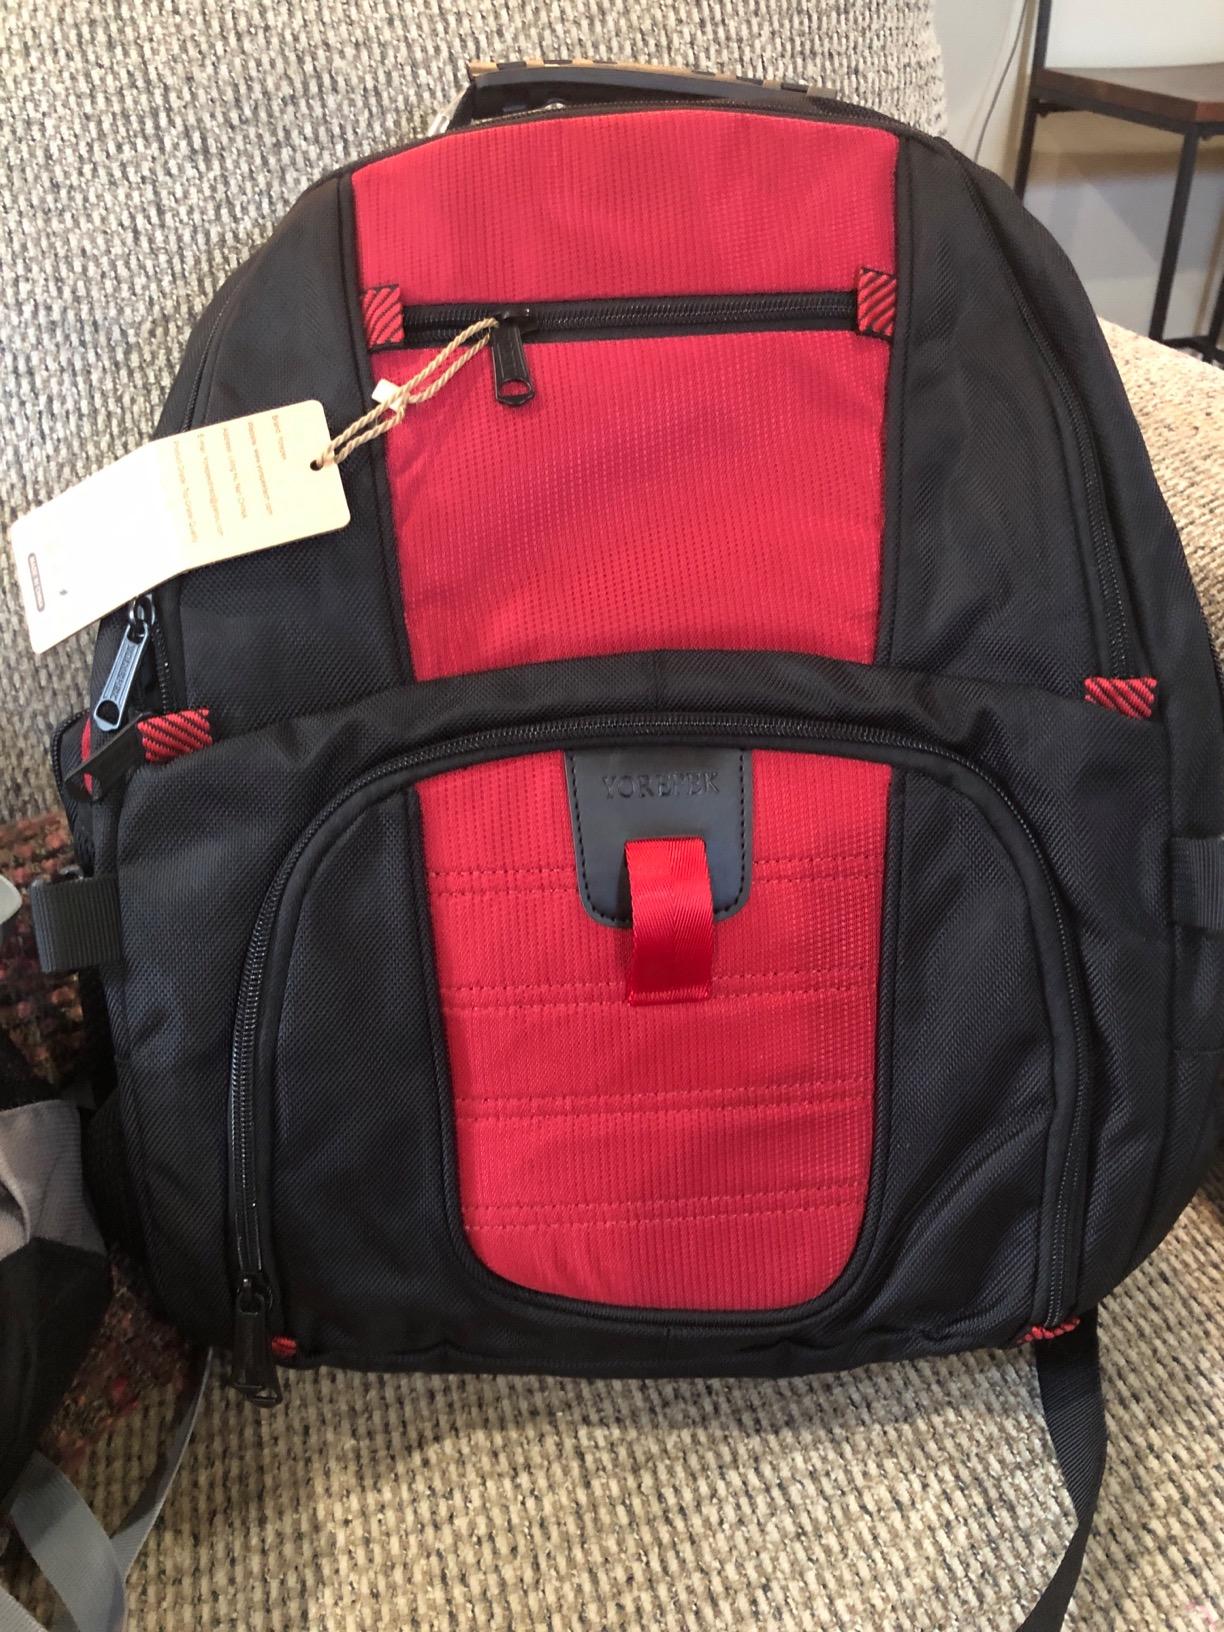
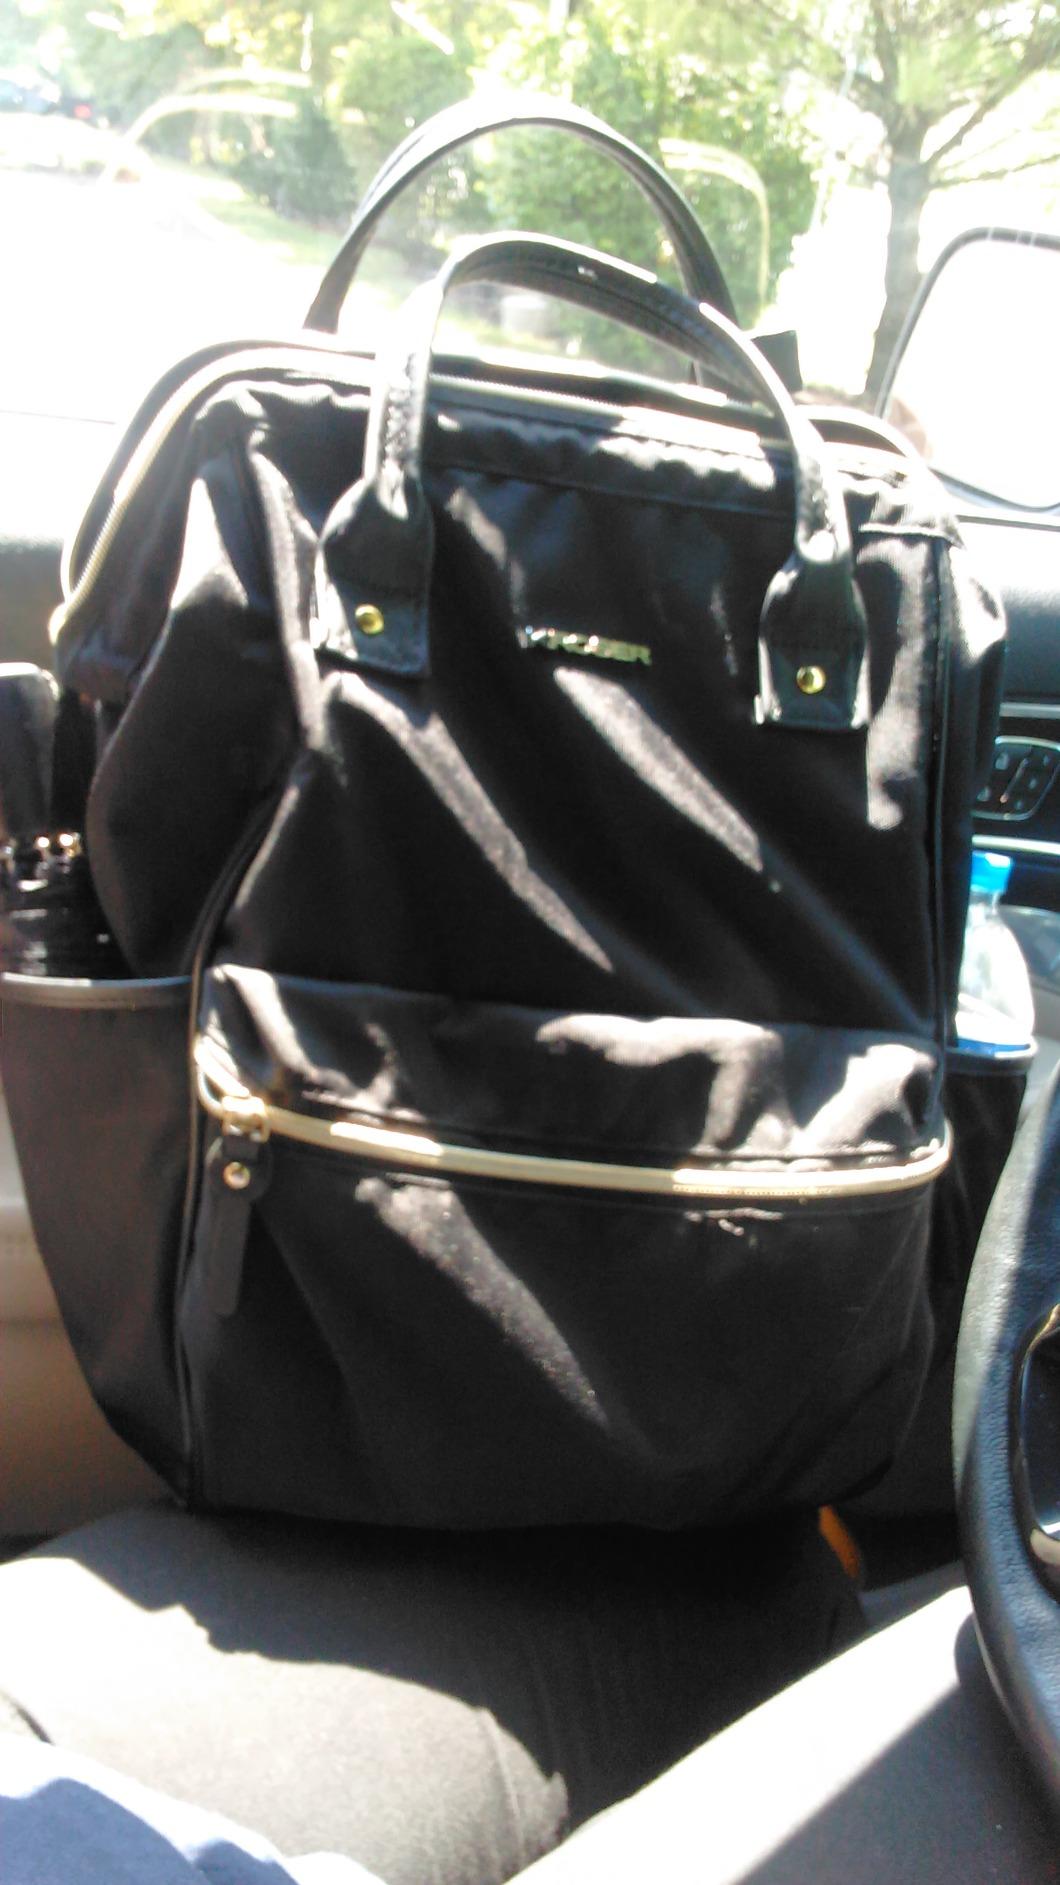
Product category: bag
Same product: no